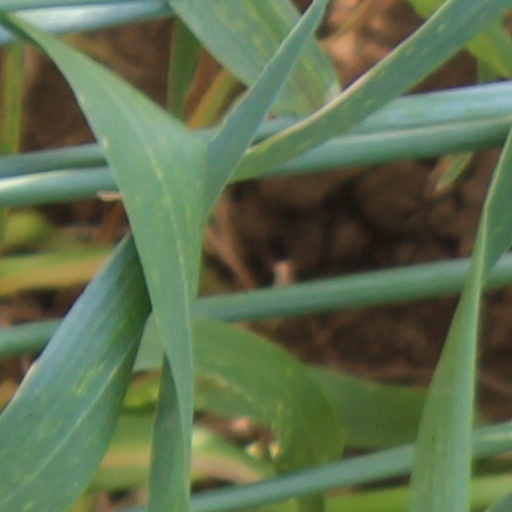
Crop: wheat